Tourism in Turkey

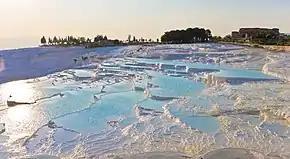
Pamukkale in Turkey is a World Heritage Site. Turkey has 622 national parks.

Tourism in Turkey is focused largely on a variety of historical sites, and on seaside resorts along its Aegean and Mediterranean Sea coasts. Turkey has also become a popular destination for culture, spa, and health care. In 2023, Turkey was the fifth most visited country in the world.